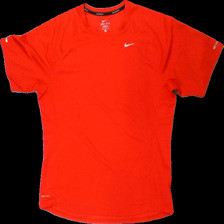
View: front
Type: T-shirt
Category: Men
Brand: Nike
Colors: Red, Grey, Black
Material: 100% polyester
Pattern: Logo print
Cut: C-collar
Size: M
Season: All
Trend: Sports
Damage: tråd låsnat
Damage location: bottom left
Damage 2: slitet tryck
Damage 2 location: top right
Damage 3: sliten reflex
Damage 3 location: top left
Price range: <50
Recommended usage: Recycle
Description: tränings t-shirt med reflex